George Taubman Goldie

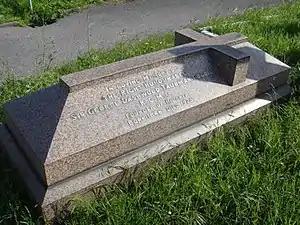
Gravestone, Brompton Cemetery, London

Sir George Goldie died in 1925 at the age of 79 and is buried in Brompton Cemetery in London. He was survived by two children. His wife's name on the tombstone is Lady Maude Goldie (1847–1898), reflecting her evident use of an alternative form of the name originating in Old German, 'Matilda' being the Latin form; the same was the case with the Empress Matilda.